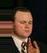
Age: 50